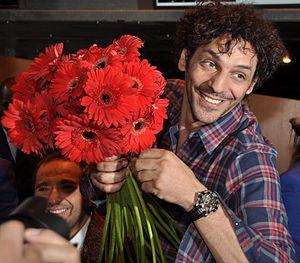
Tomer Sisley à l'ouverture du Printemps du cinéma. En arrière-plan, à demi caché, Patrick Timsit
Tomer Sisley, né Tomer Gazit le 14 août 1974 à Berlin-Ouest, est un humoriste et acteur français.